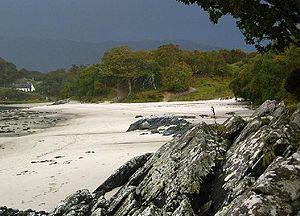
La Symphonie nᵒ 4 a été composée par Arnold Bax en 1930. Il dédia l'œuvre à Paul Corder, lui-même compositeur et fils de Frederick Corder, son professeur de composition à la Royal Academy of Music.
Arnold Edward Trevor Bax est un compositeur anglais.